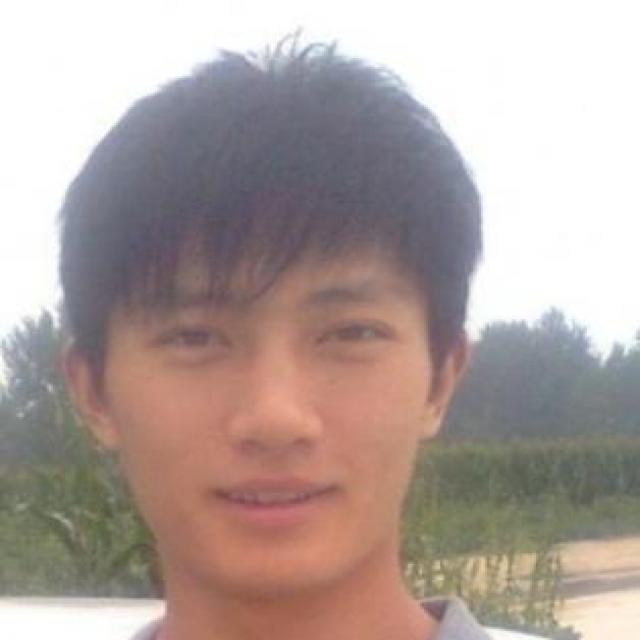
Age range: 21-44